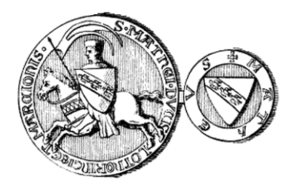
Cette page concerne les événements qui se sont produits au treizième siècle en Lorraine.
Mathieu II de Lorraine, né vers 1193, mort en 1251, fut duc de Lorraine de 1220 à 1251. Il était fils du duc Ferry II et d'Agnès de Bar.